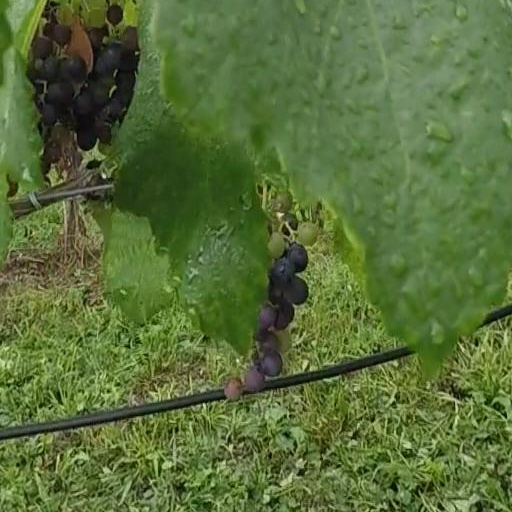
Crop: grape